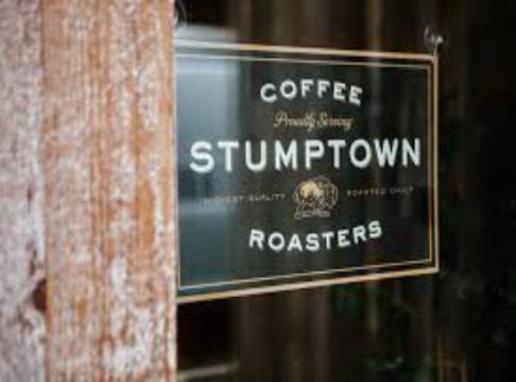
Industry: Food